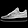
Label: Sneaker